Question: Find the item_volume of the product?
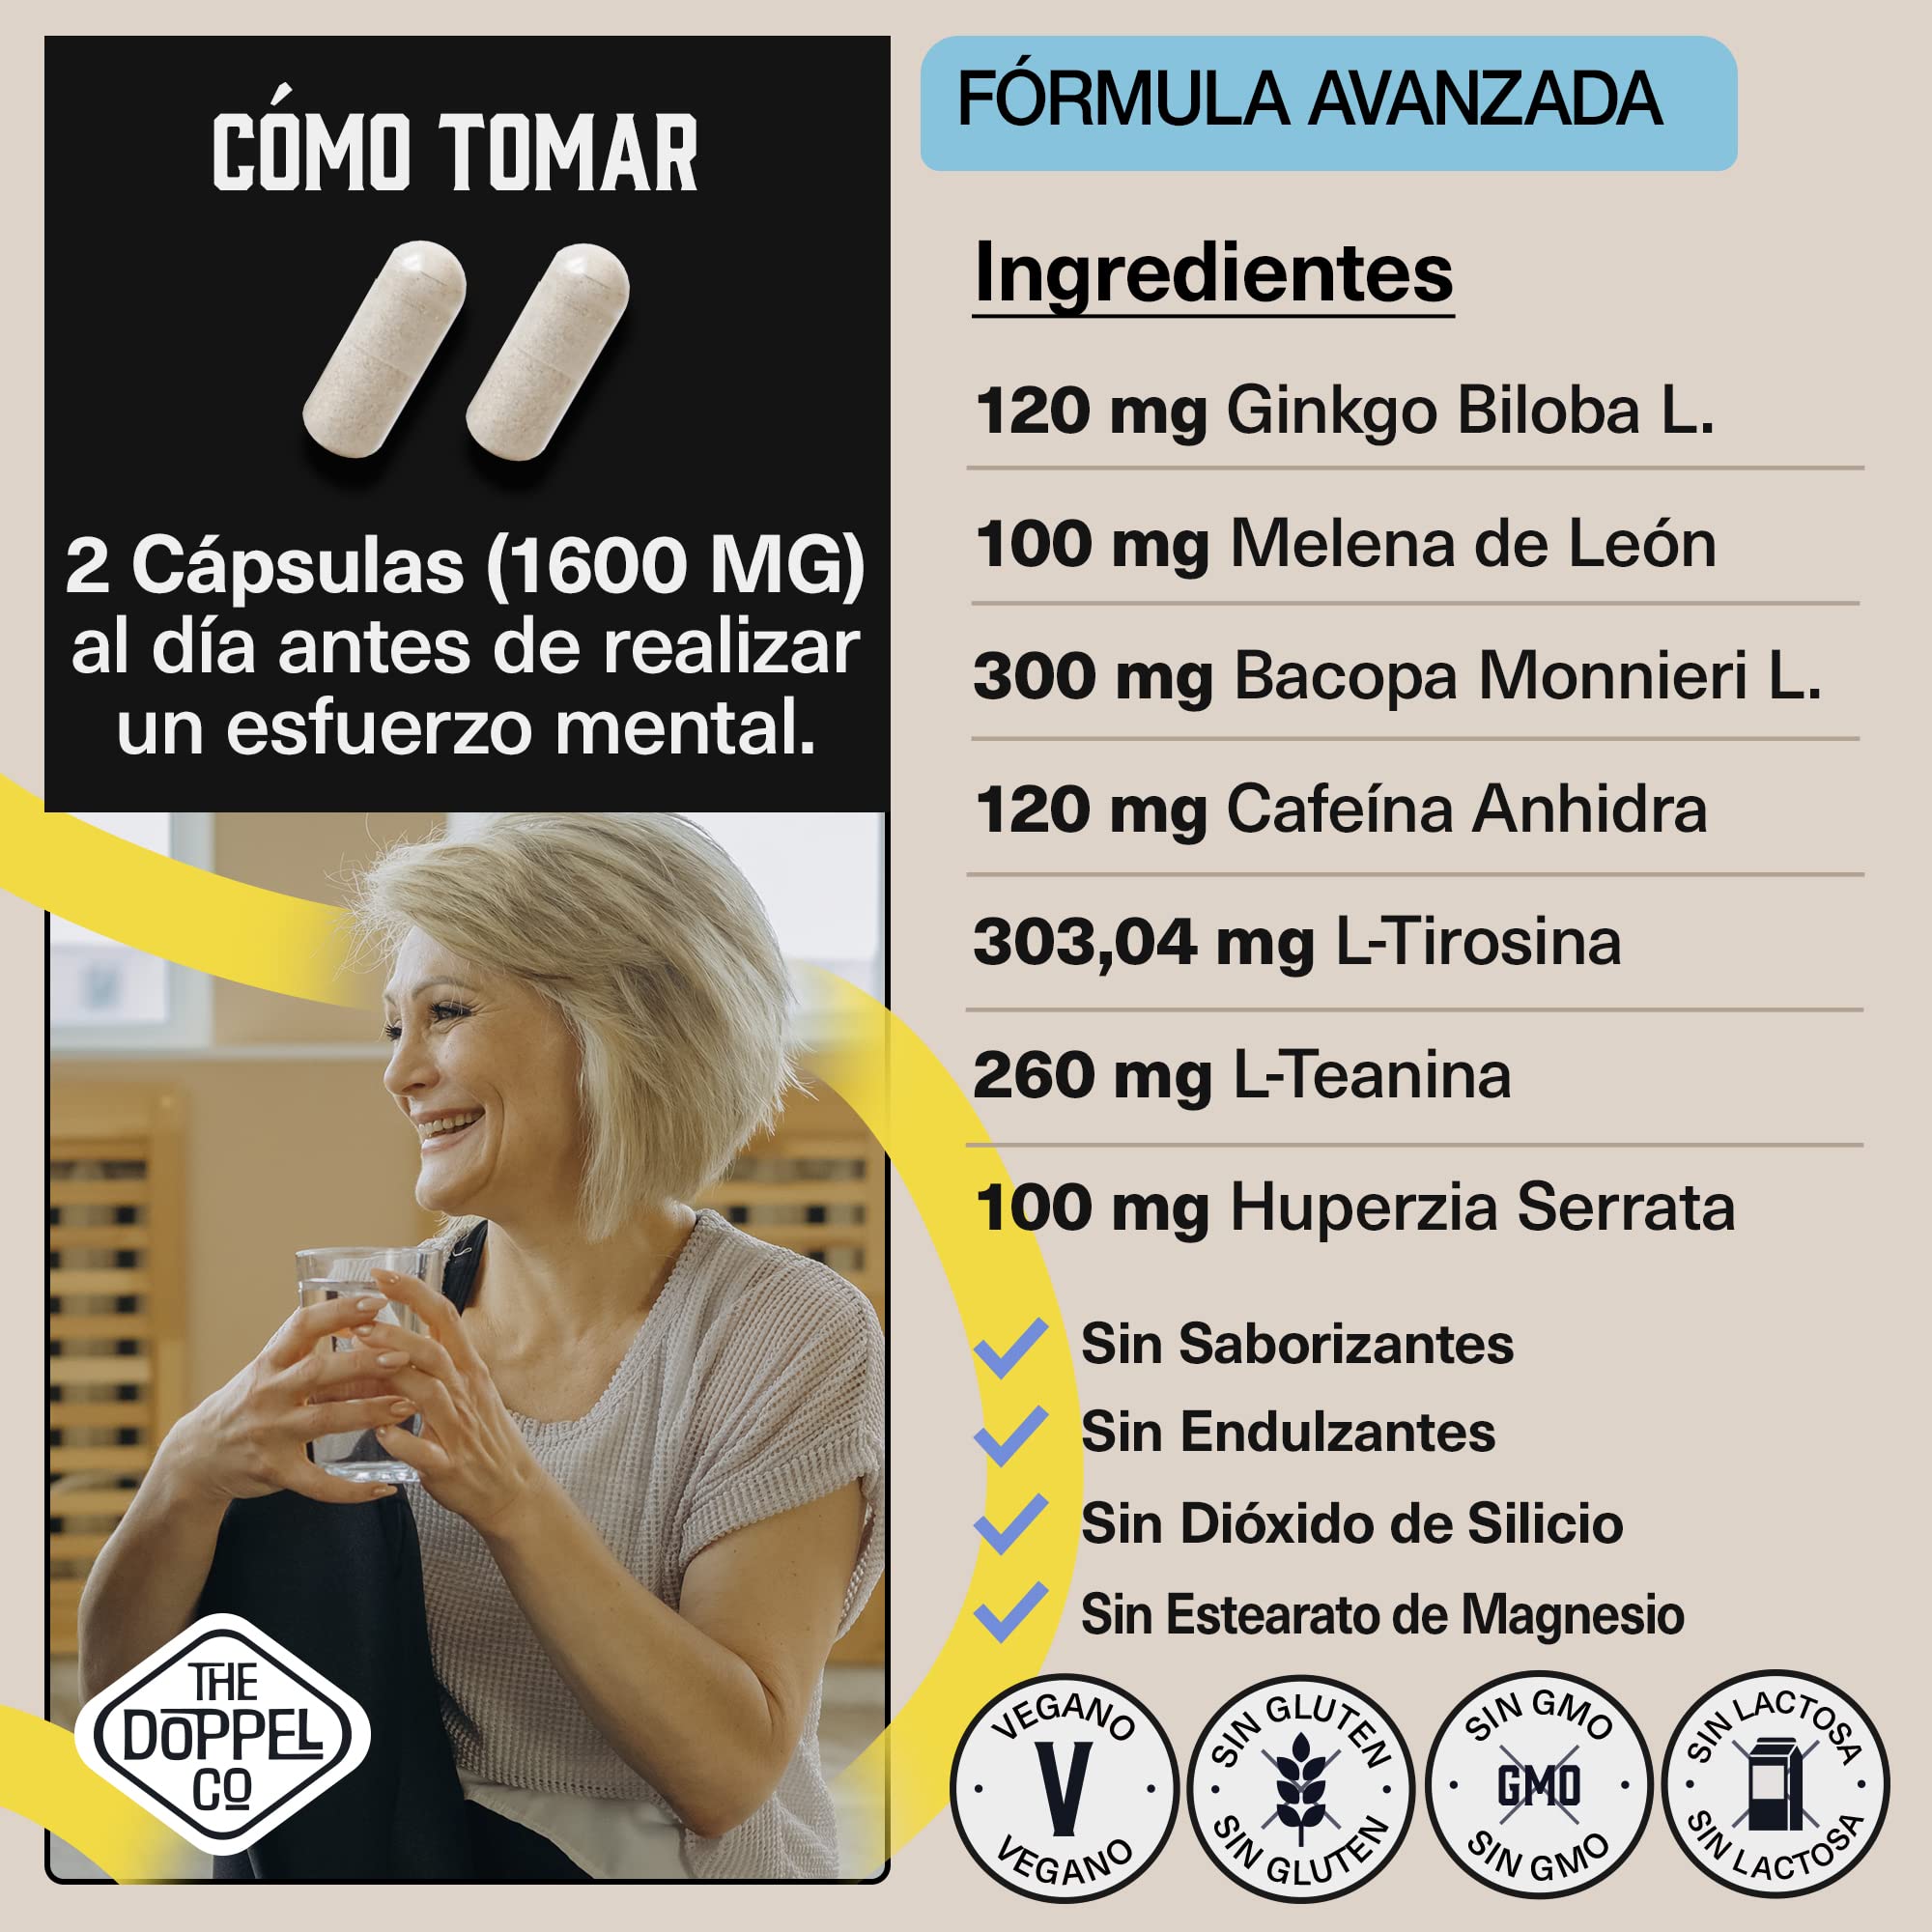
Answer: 303.04 millilitre